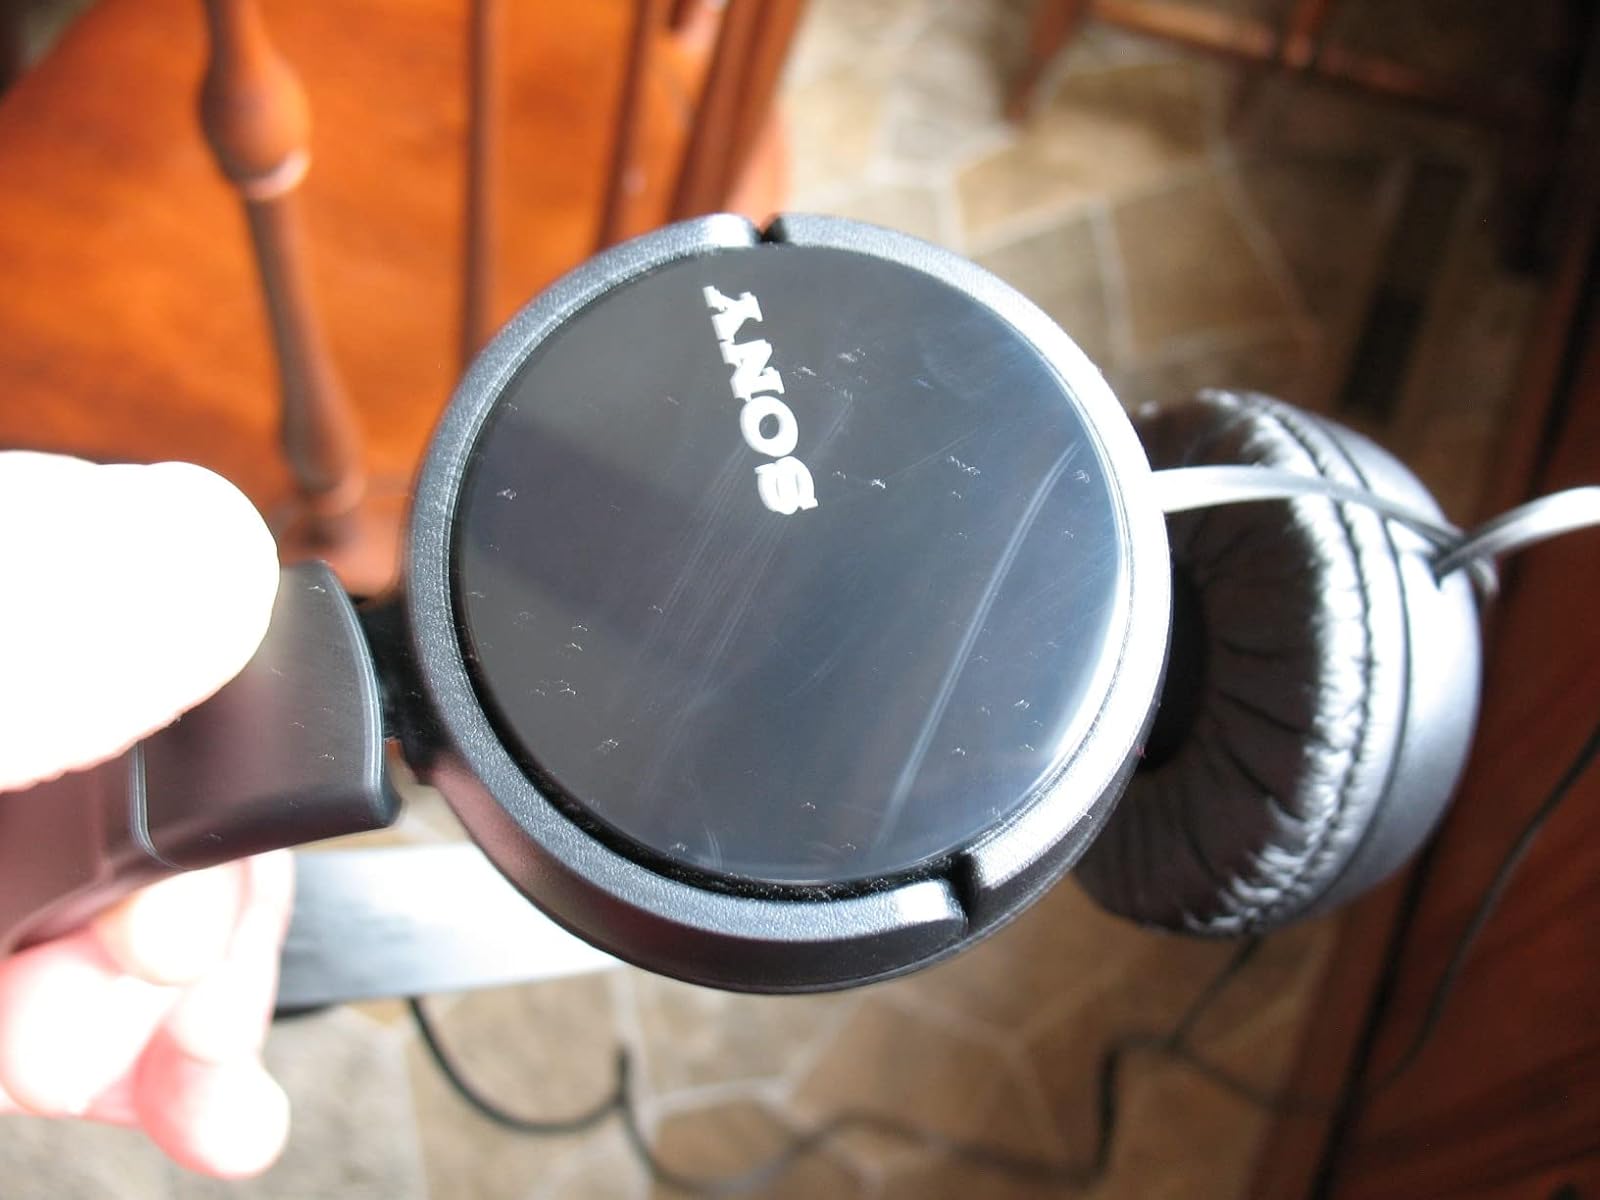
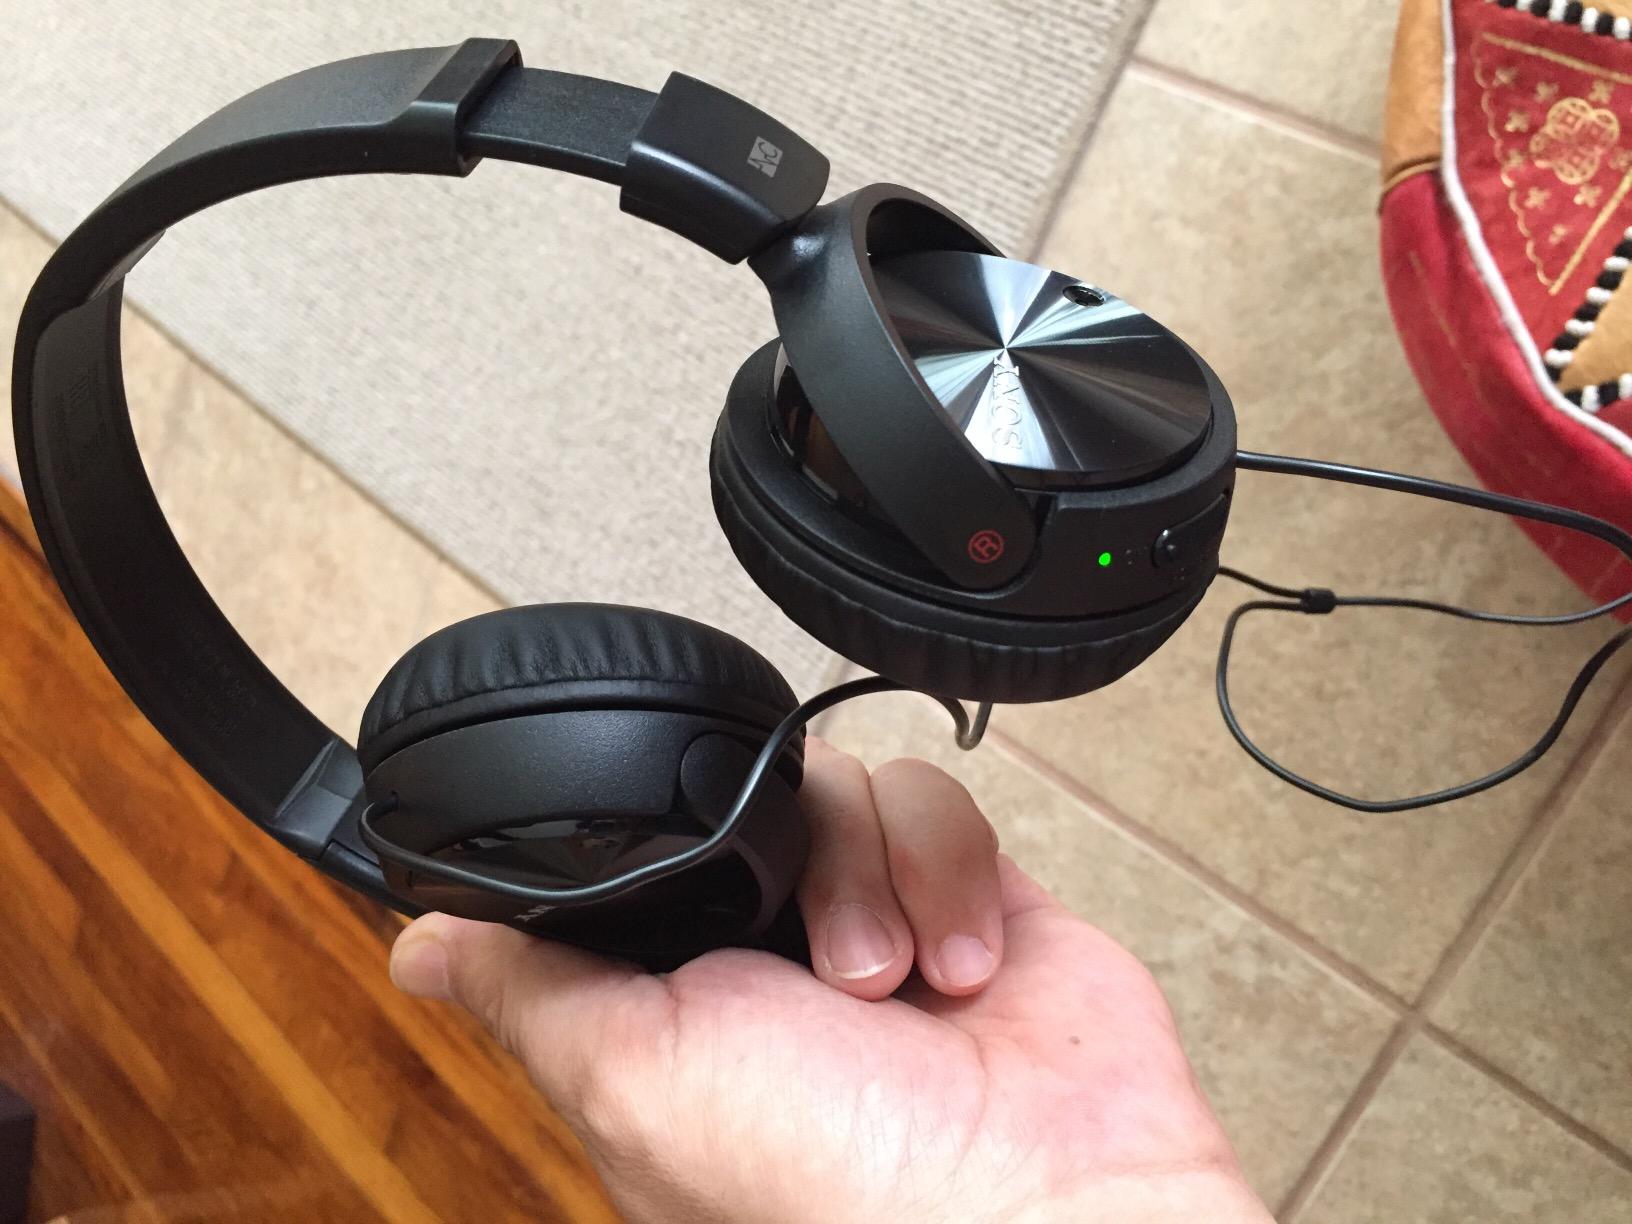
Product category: headphones
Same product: yes